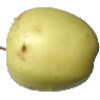
Label: Apple Golden 2